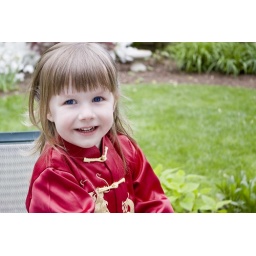
little girl in red